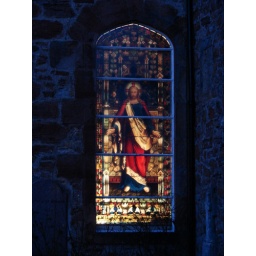
A stained glass window from the church in Elie, Kingdom of Fife, Scotland